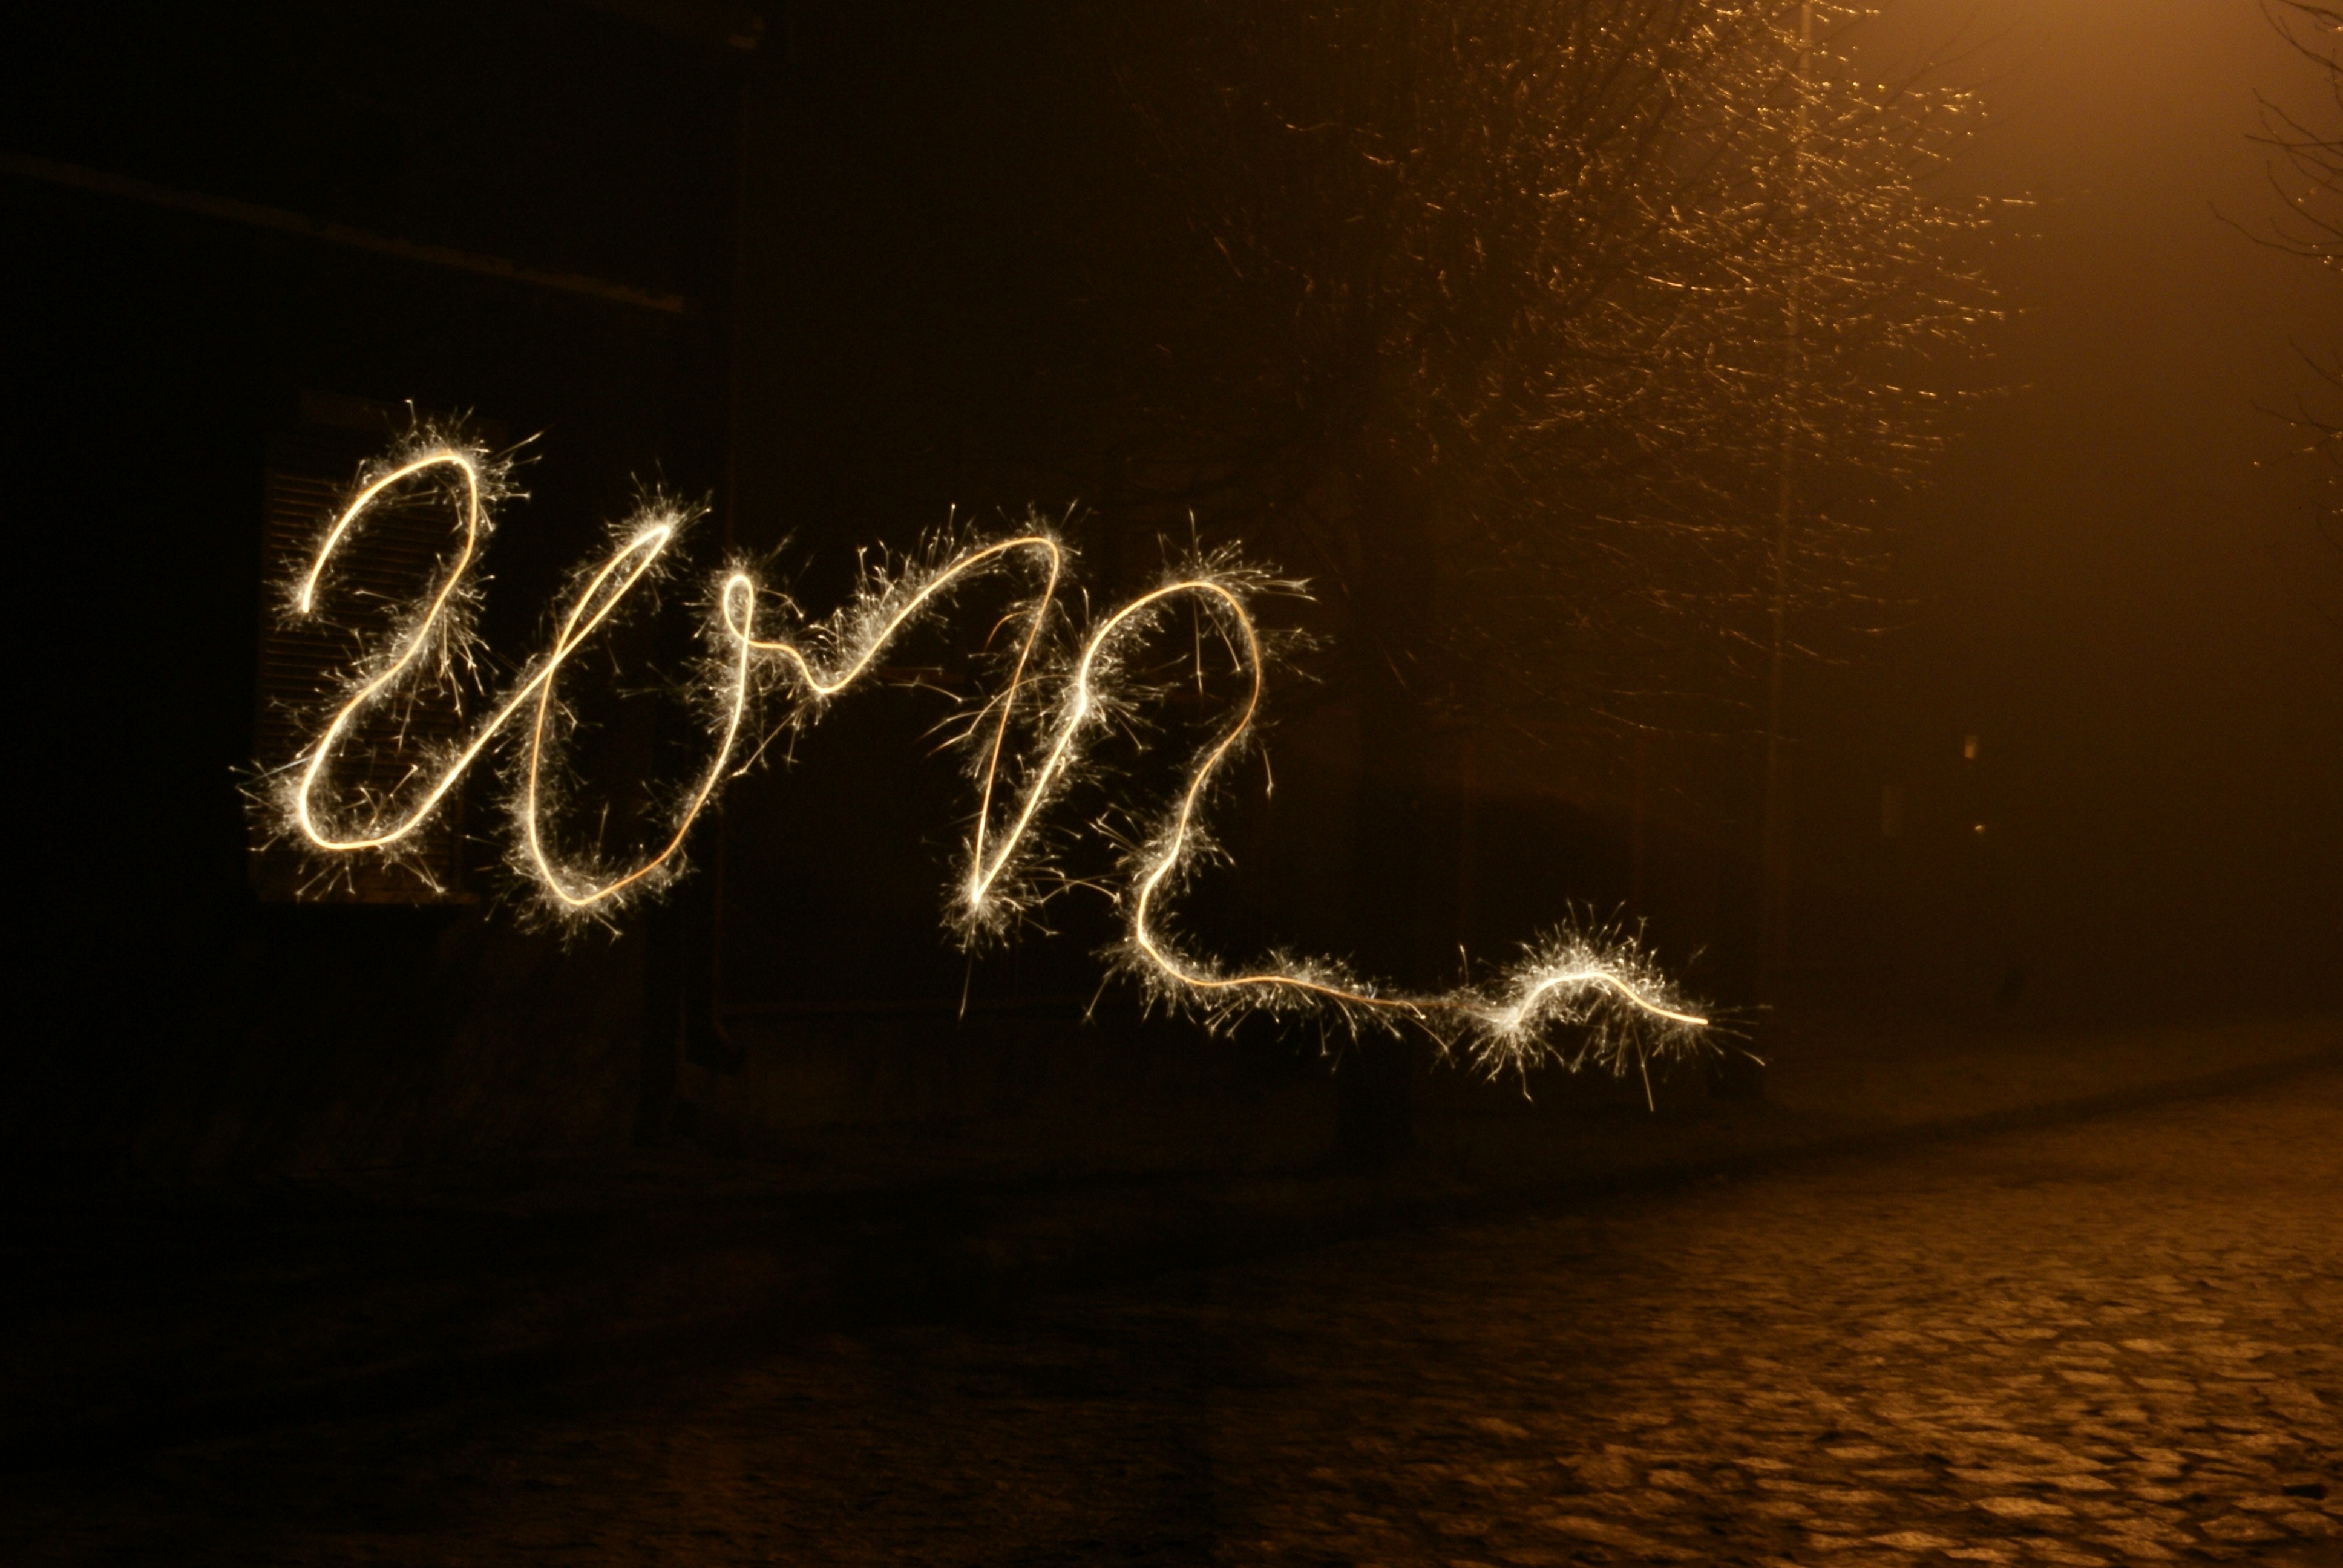
light, night, sunlight, sparkler, evening, reflection, darkness, lighting, fireworks, 2012, new year's eve, new year's day